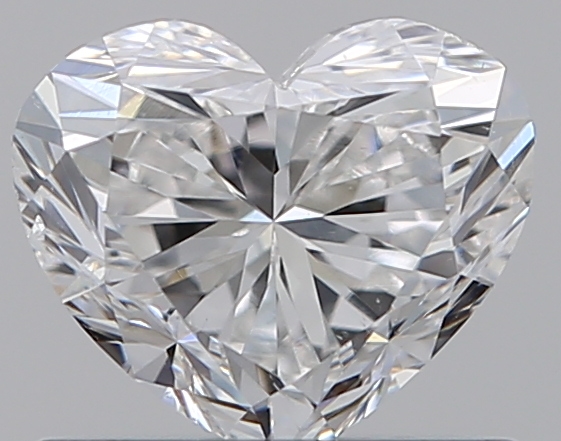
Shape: heart
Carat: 0.7
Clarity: SI1
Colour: E
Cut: GD
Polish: EX
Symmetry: VG
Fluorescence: F
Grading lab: GIA
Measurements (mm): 5.04 x 5.92 x 3.62